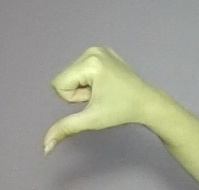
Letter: waw